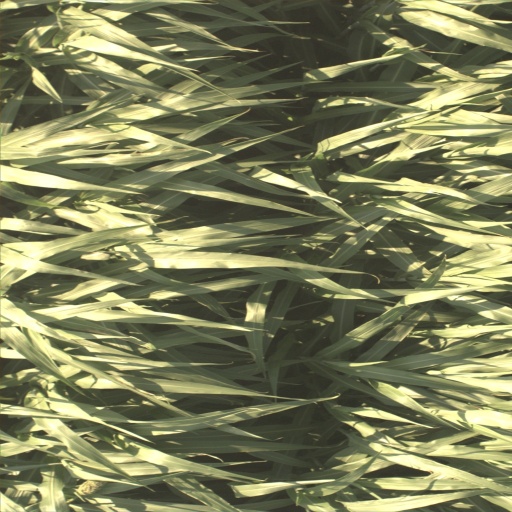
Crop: sorghum